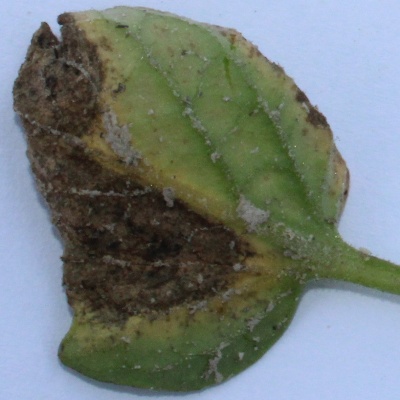
Crop: Tomato
Condition: verticulium wilt